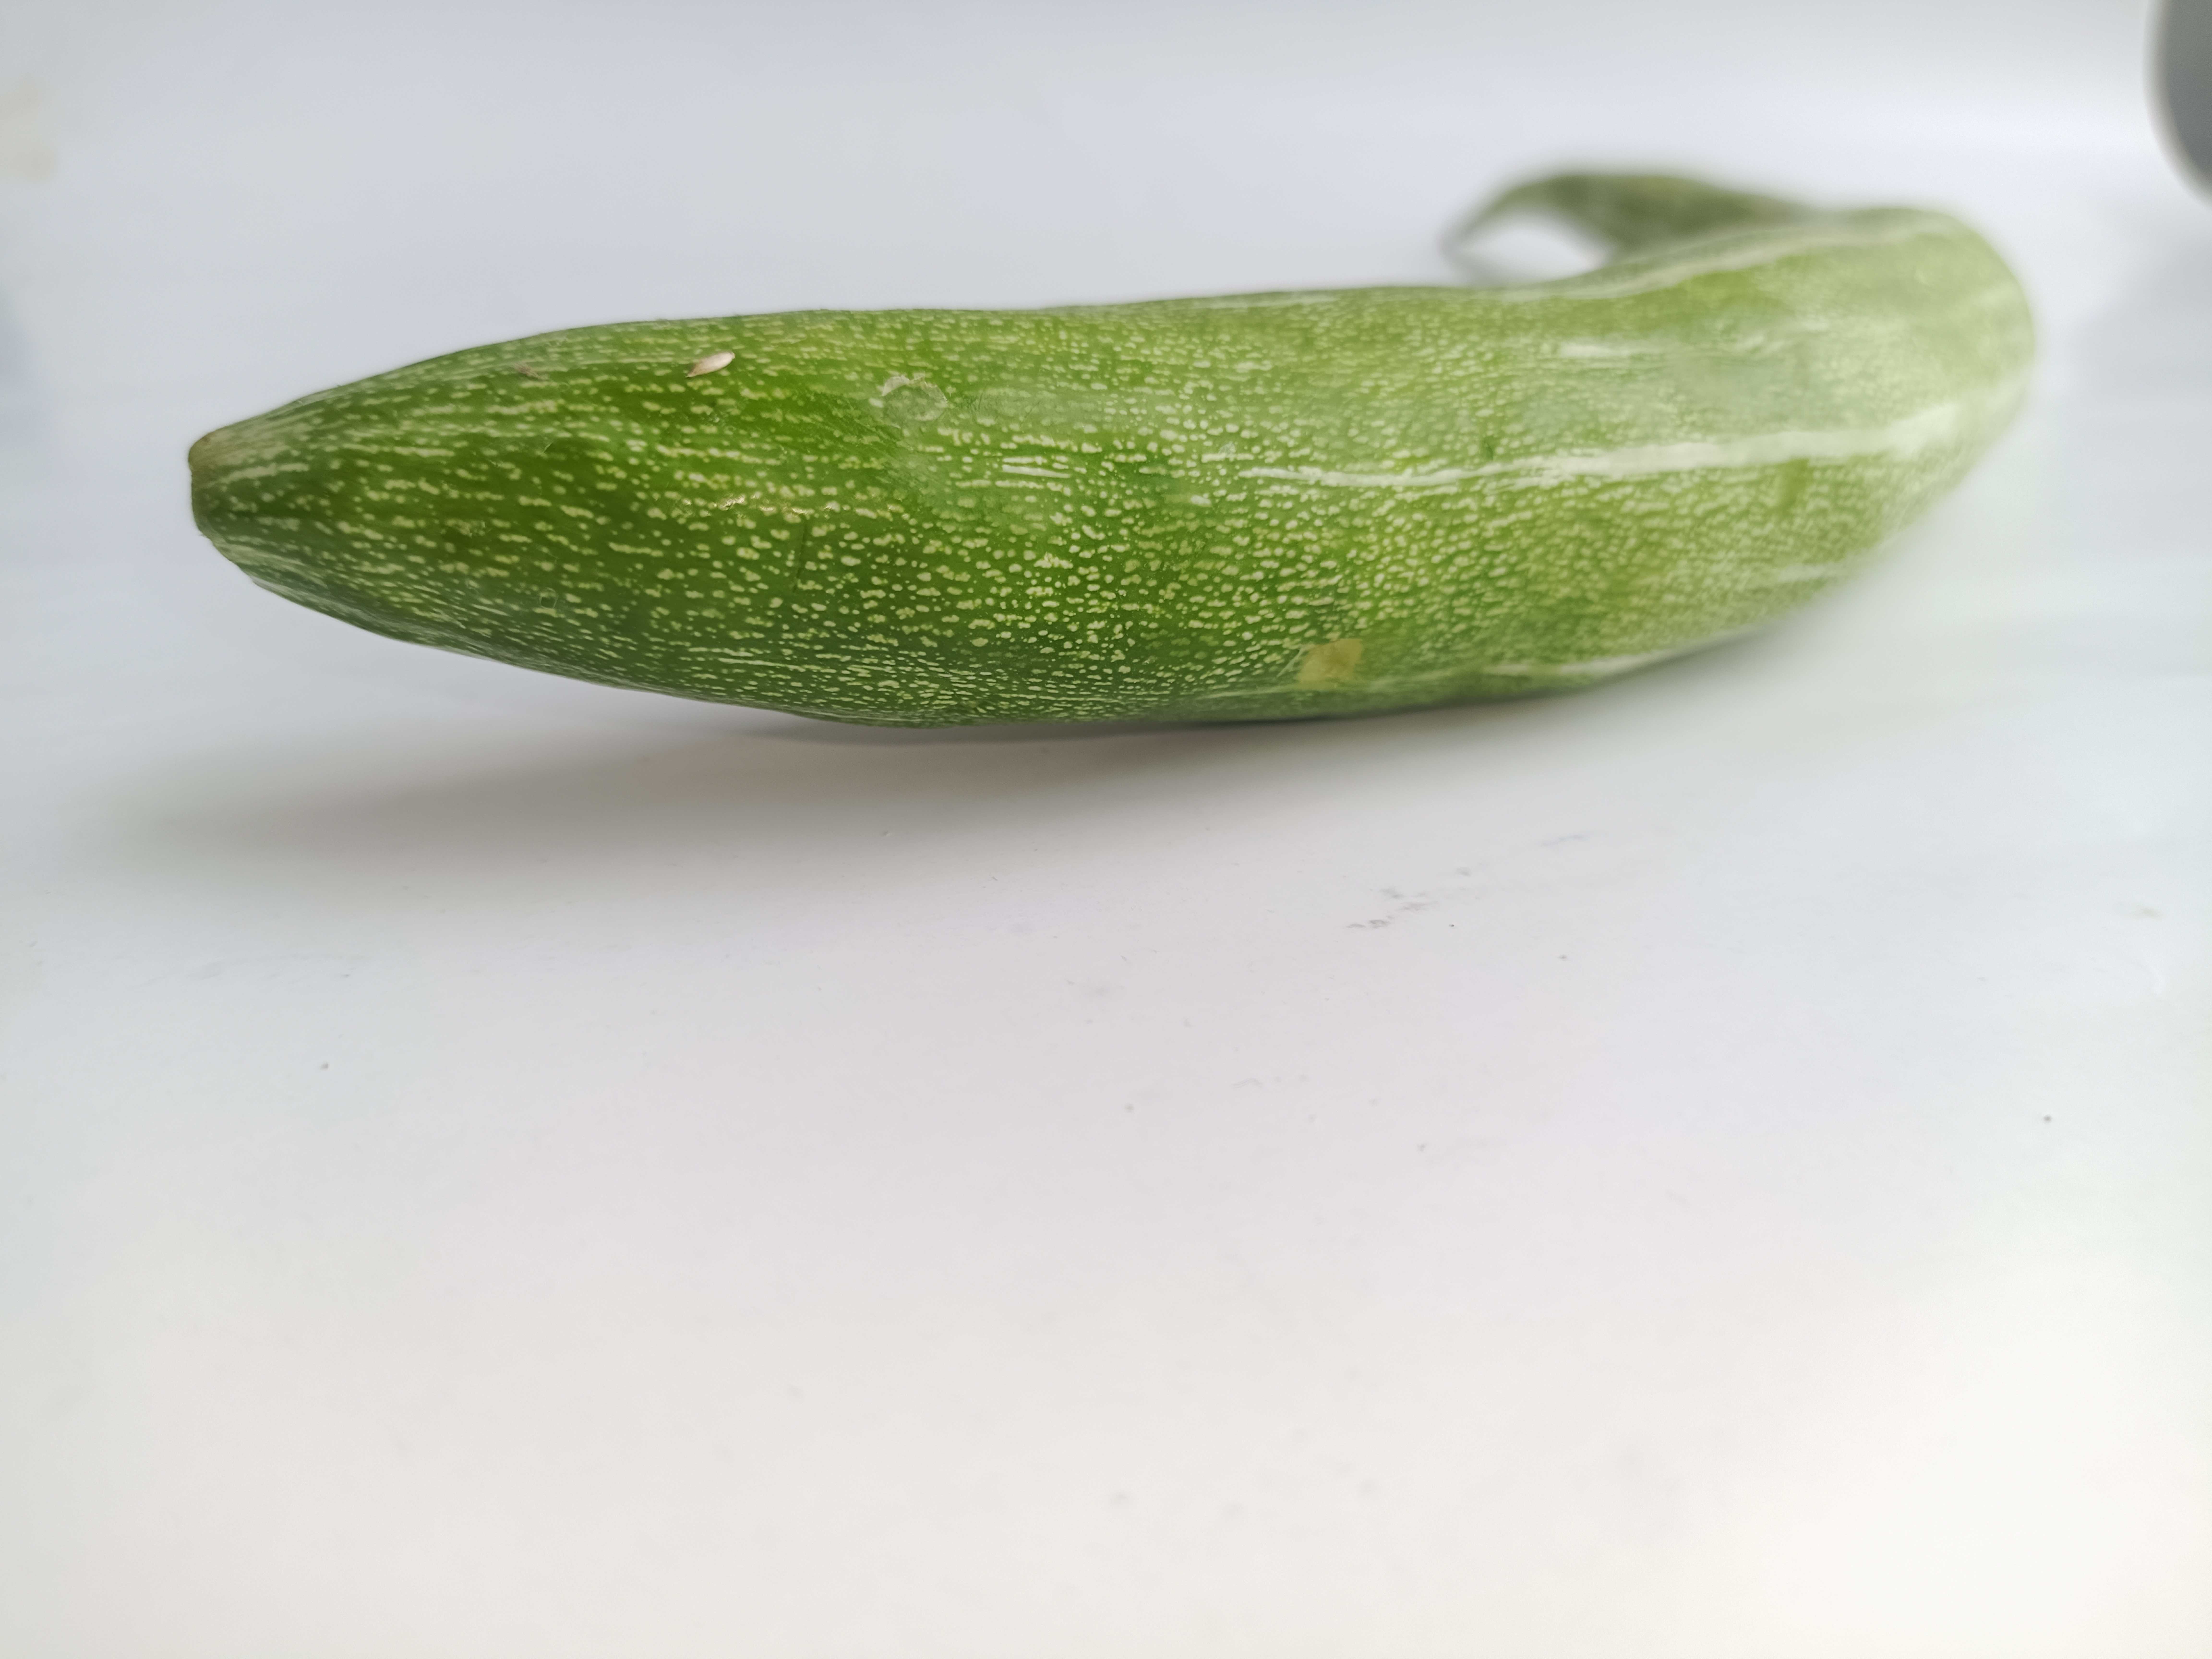
Label: Trichosanthes cucumerina